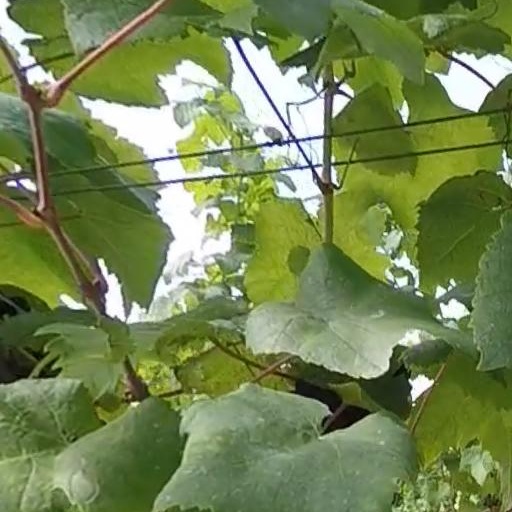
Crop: grape